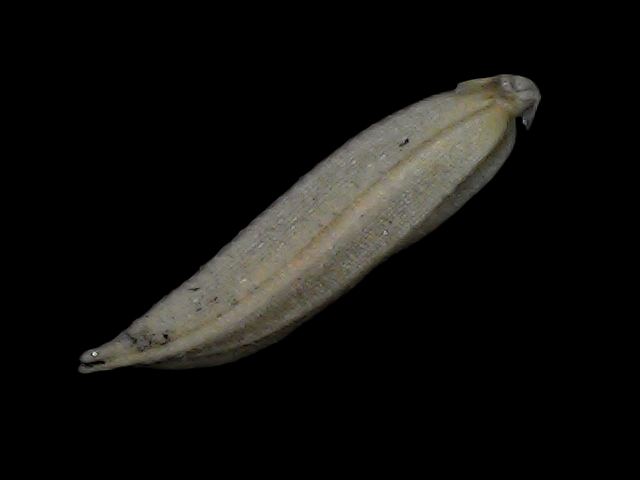
Rice variety: Bd57